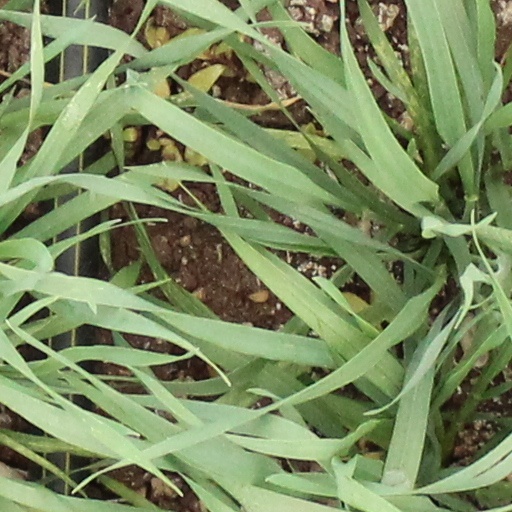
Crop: wheat